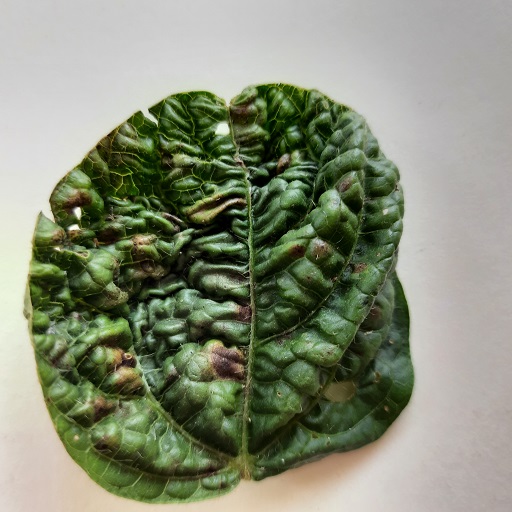
Label: Leaf Crinckle